Theatre of the Grotesque

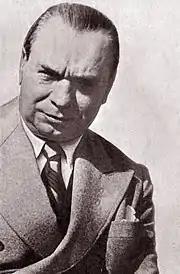
Luigi Chiarelli, 1957

Luigi Chiarelli was an Italian playwright, theatre critic, and author who produced and worked in the early 1900s. He is credited with the creation of Theatre of the Grotesque, a development which defined his career. His 1913 play "The Mask and the Face" was the first recorded work to be expressly labelled as Theatre of the Grotesque with Chiarelli describing it as "a Grotesque in three parts'. Chiarelli developed Grotesque into a theatrical style, however, his future work did not achieve the same notability in the style as "The Mask and the Face". He died in 1947.